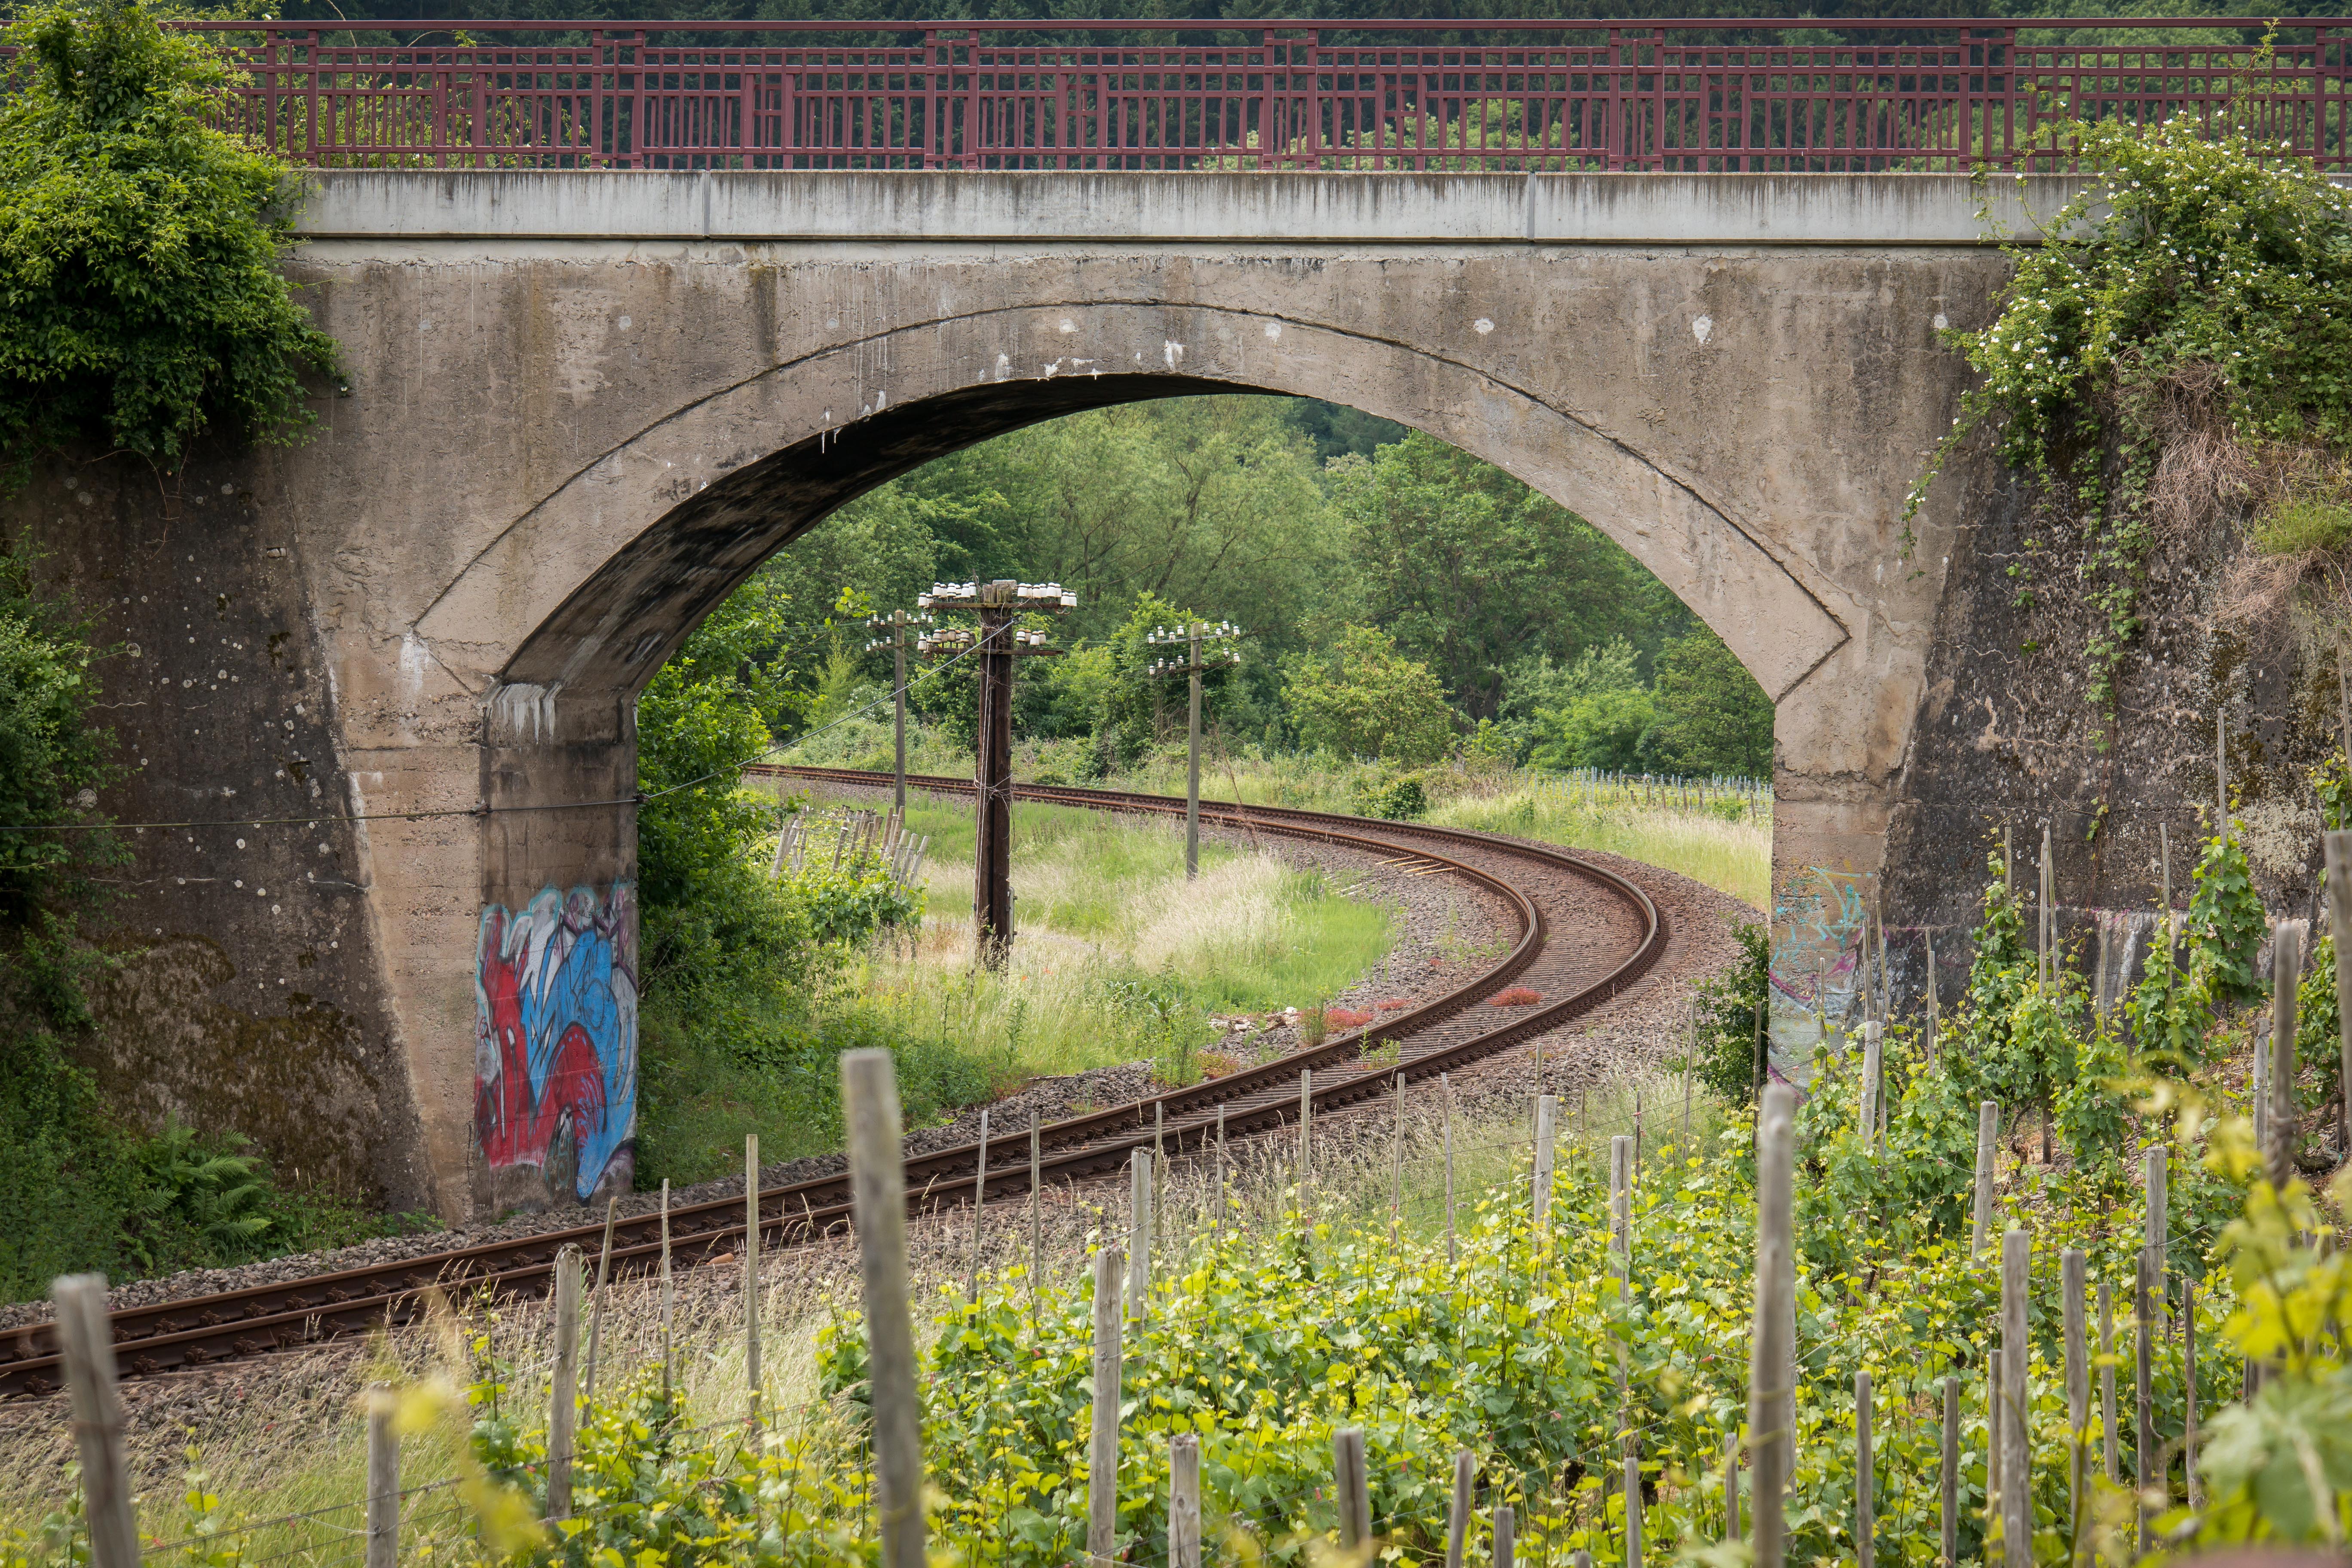
track, railway, vine, wine, bridge, canal, transport, arch, waterway, grapevine, viaduct, seemed, rail transport, winegrowing, aqueduct, pedestrian bridge, arch bridge, devil's bridge, ahr valley, rolling stock, nonbuilding structure